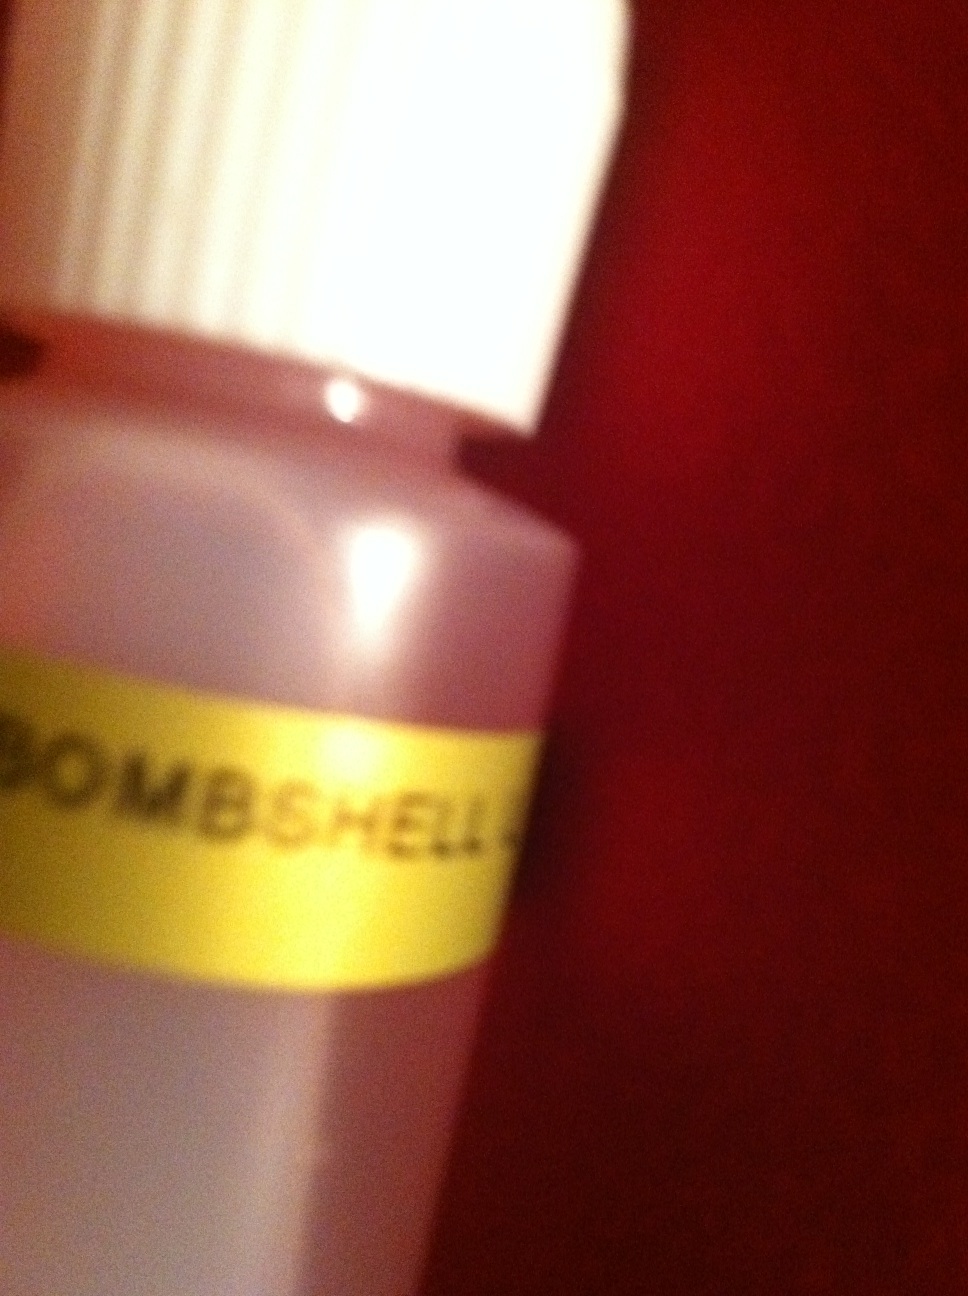Question: What fragrance is this?
Answer: bombshell